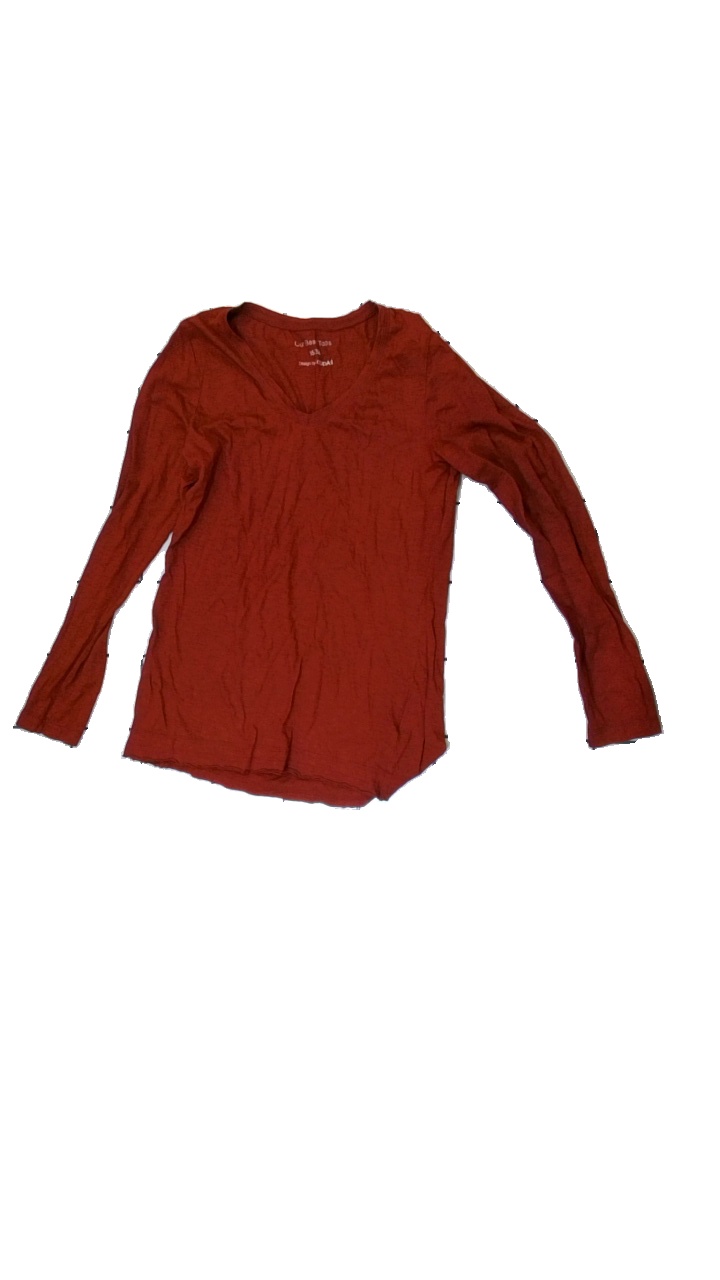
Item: Top (Ladies)
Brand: Kappahl
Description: Maroon longsleeve top
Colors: Red
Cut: Regular
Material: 100% Cotton
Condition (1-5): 5
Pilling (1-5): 5
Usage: Reuse
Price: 50-100